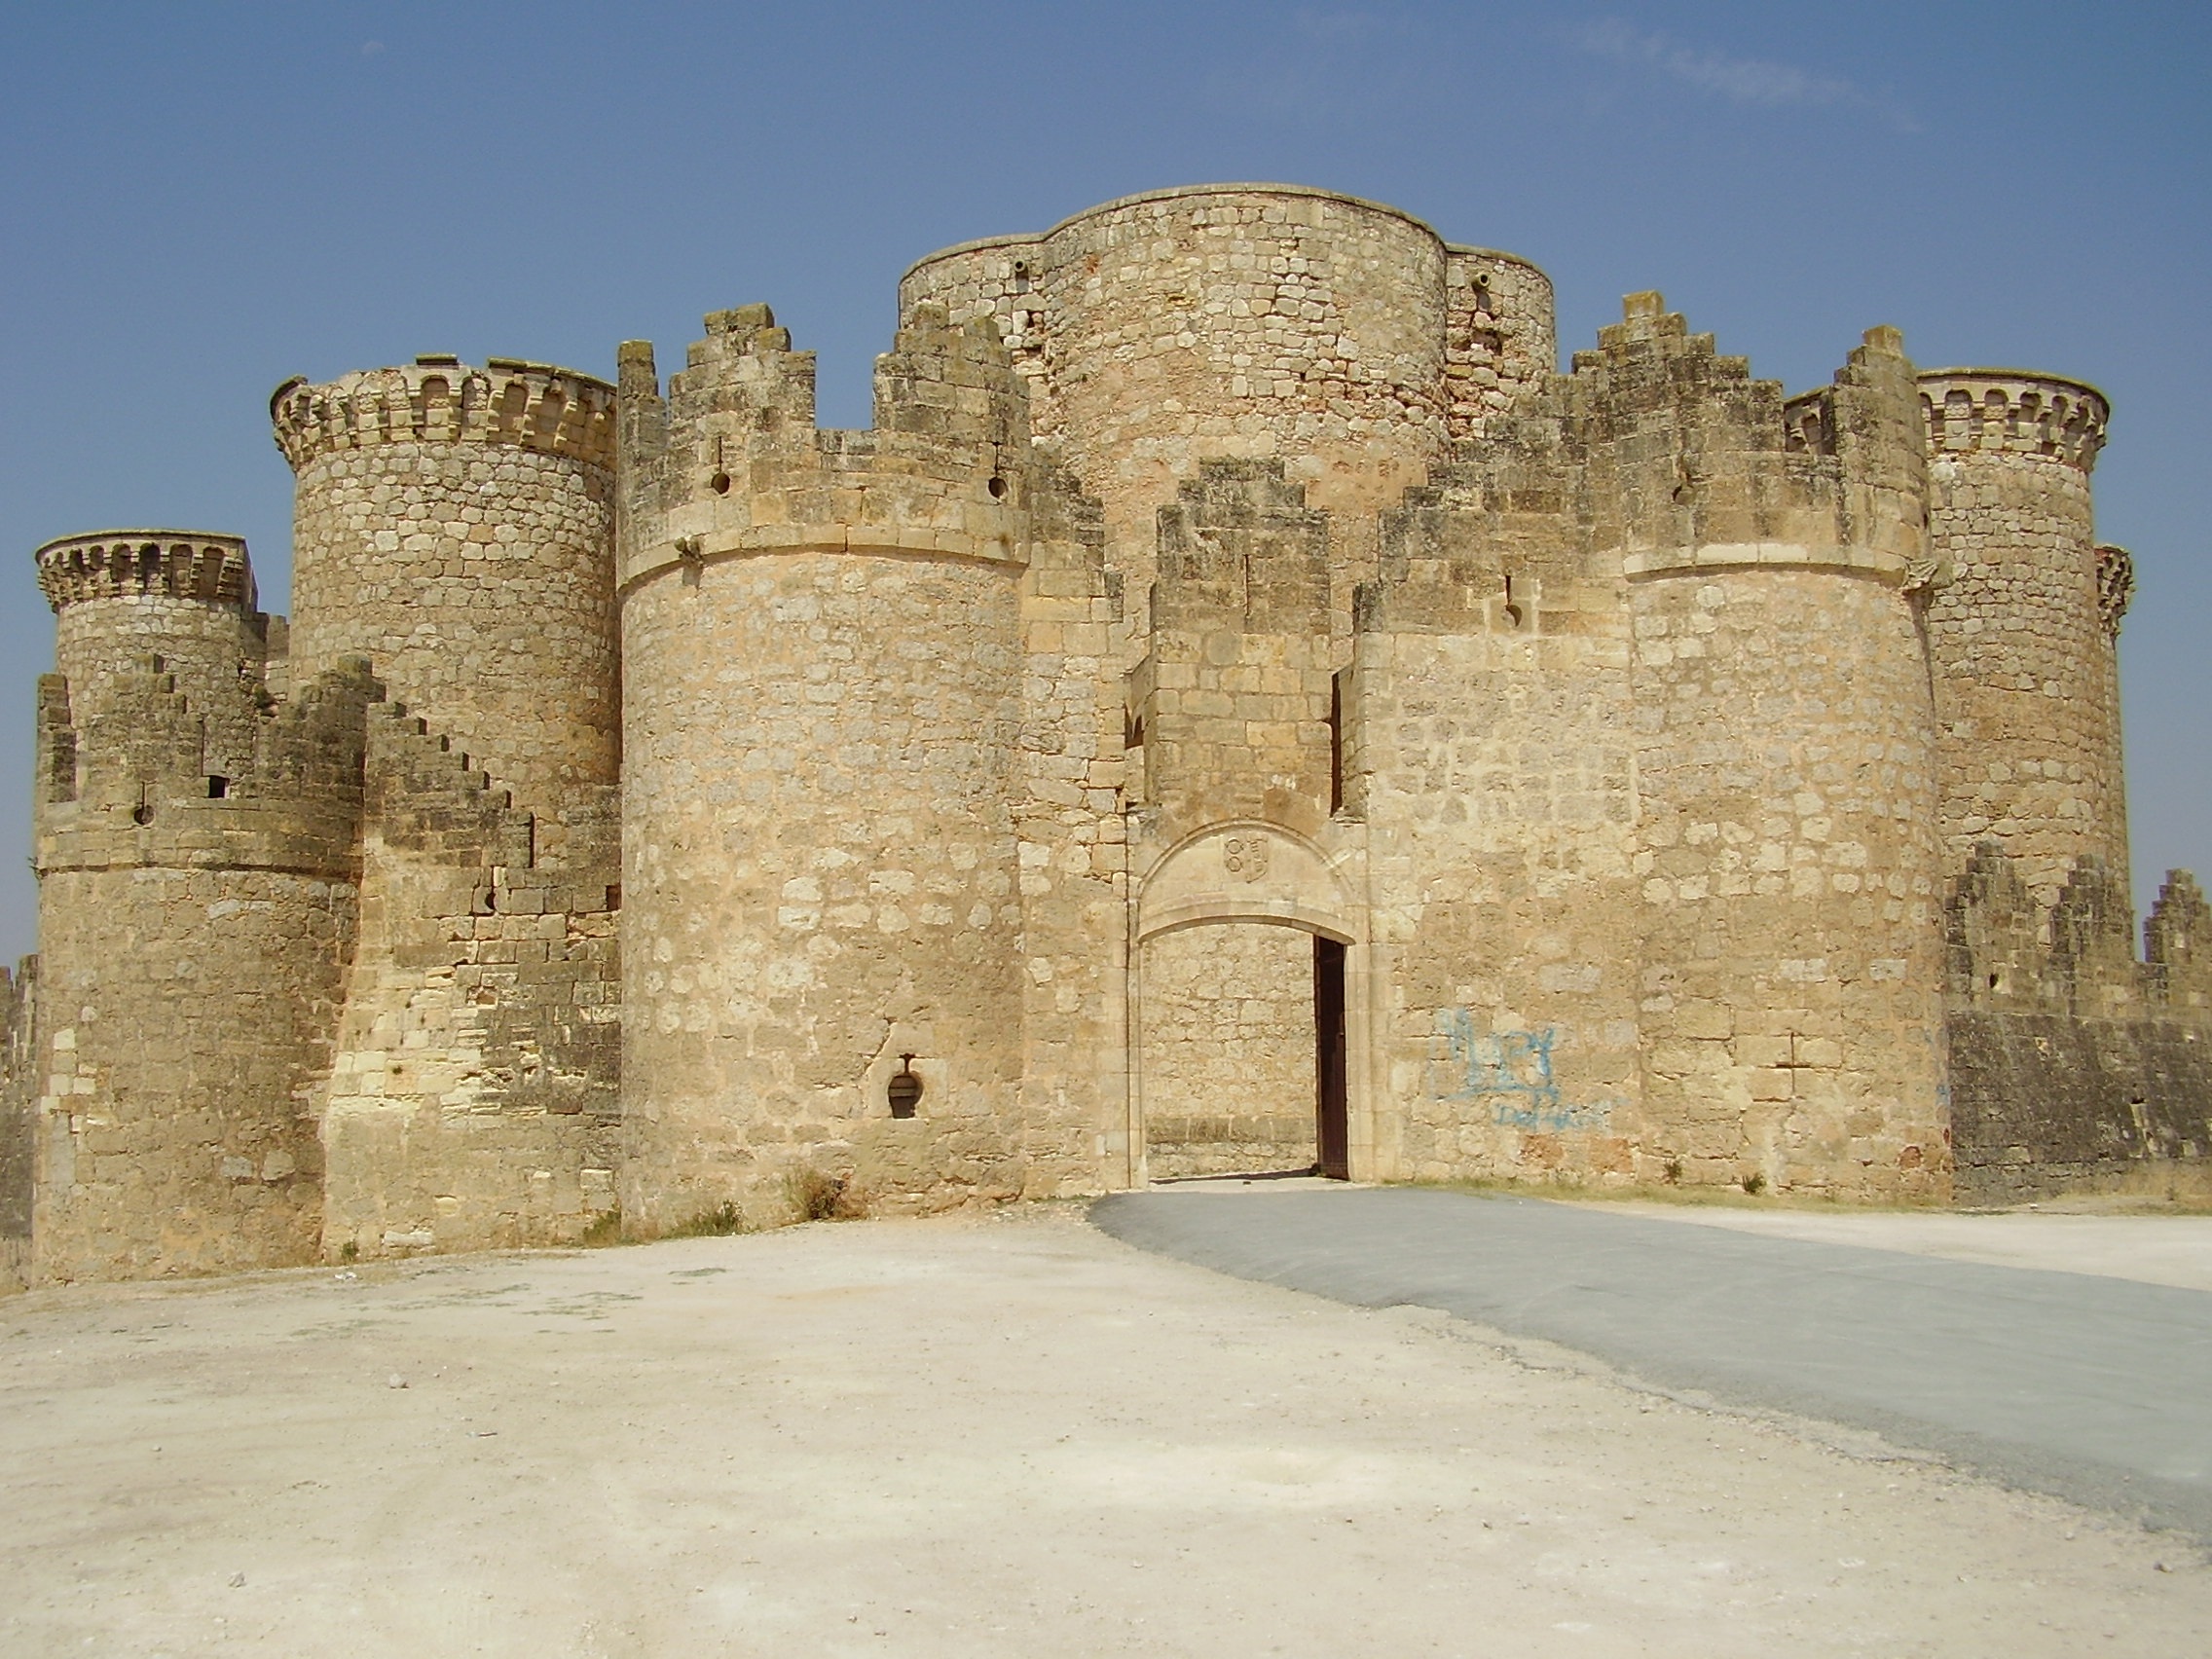
building, chateau, palace, castle, fortification, temple, ruins, monastery, history, basin, archaeological site, historic site, ancient history, egyptian temple, ancient roman architecture, belmonte